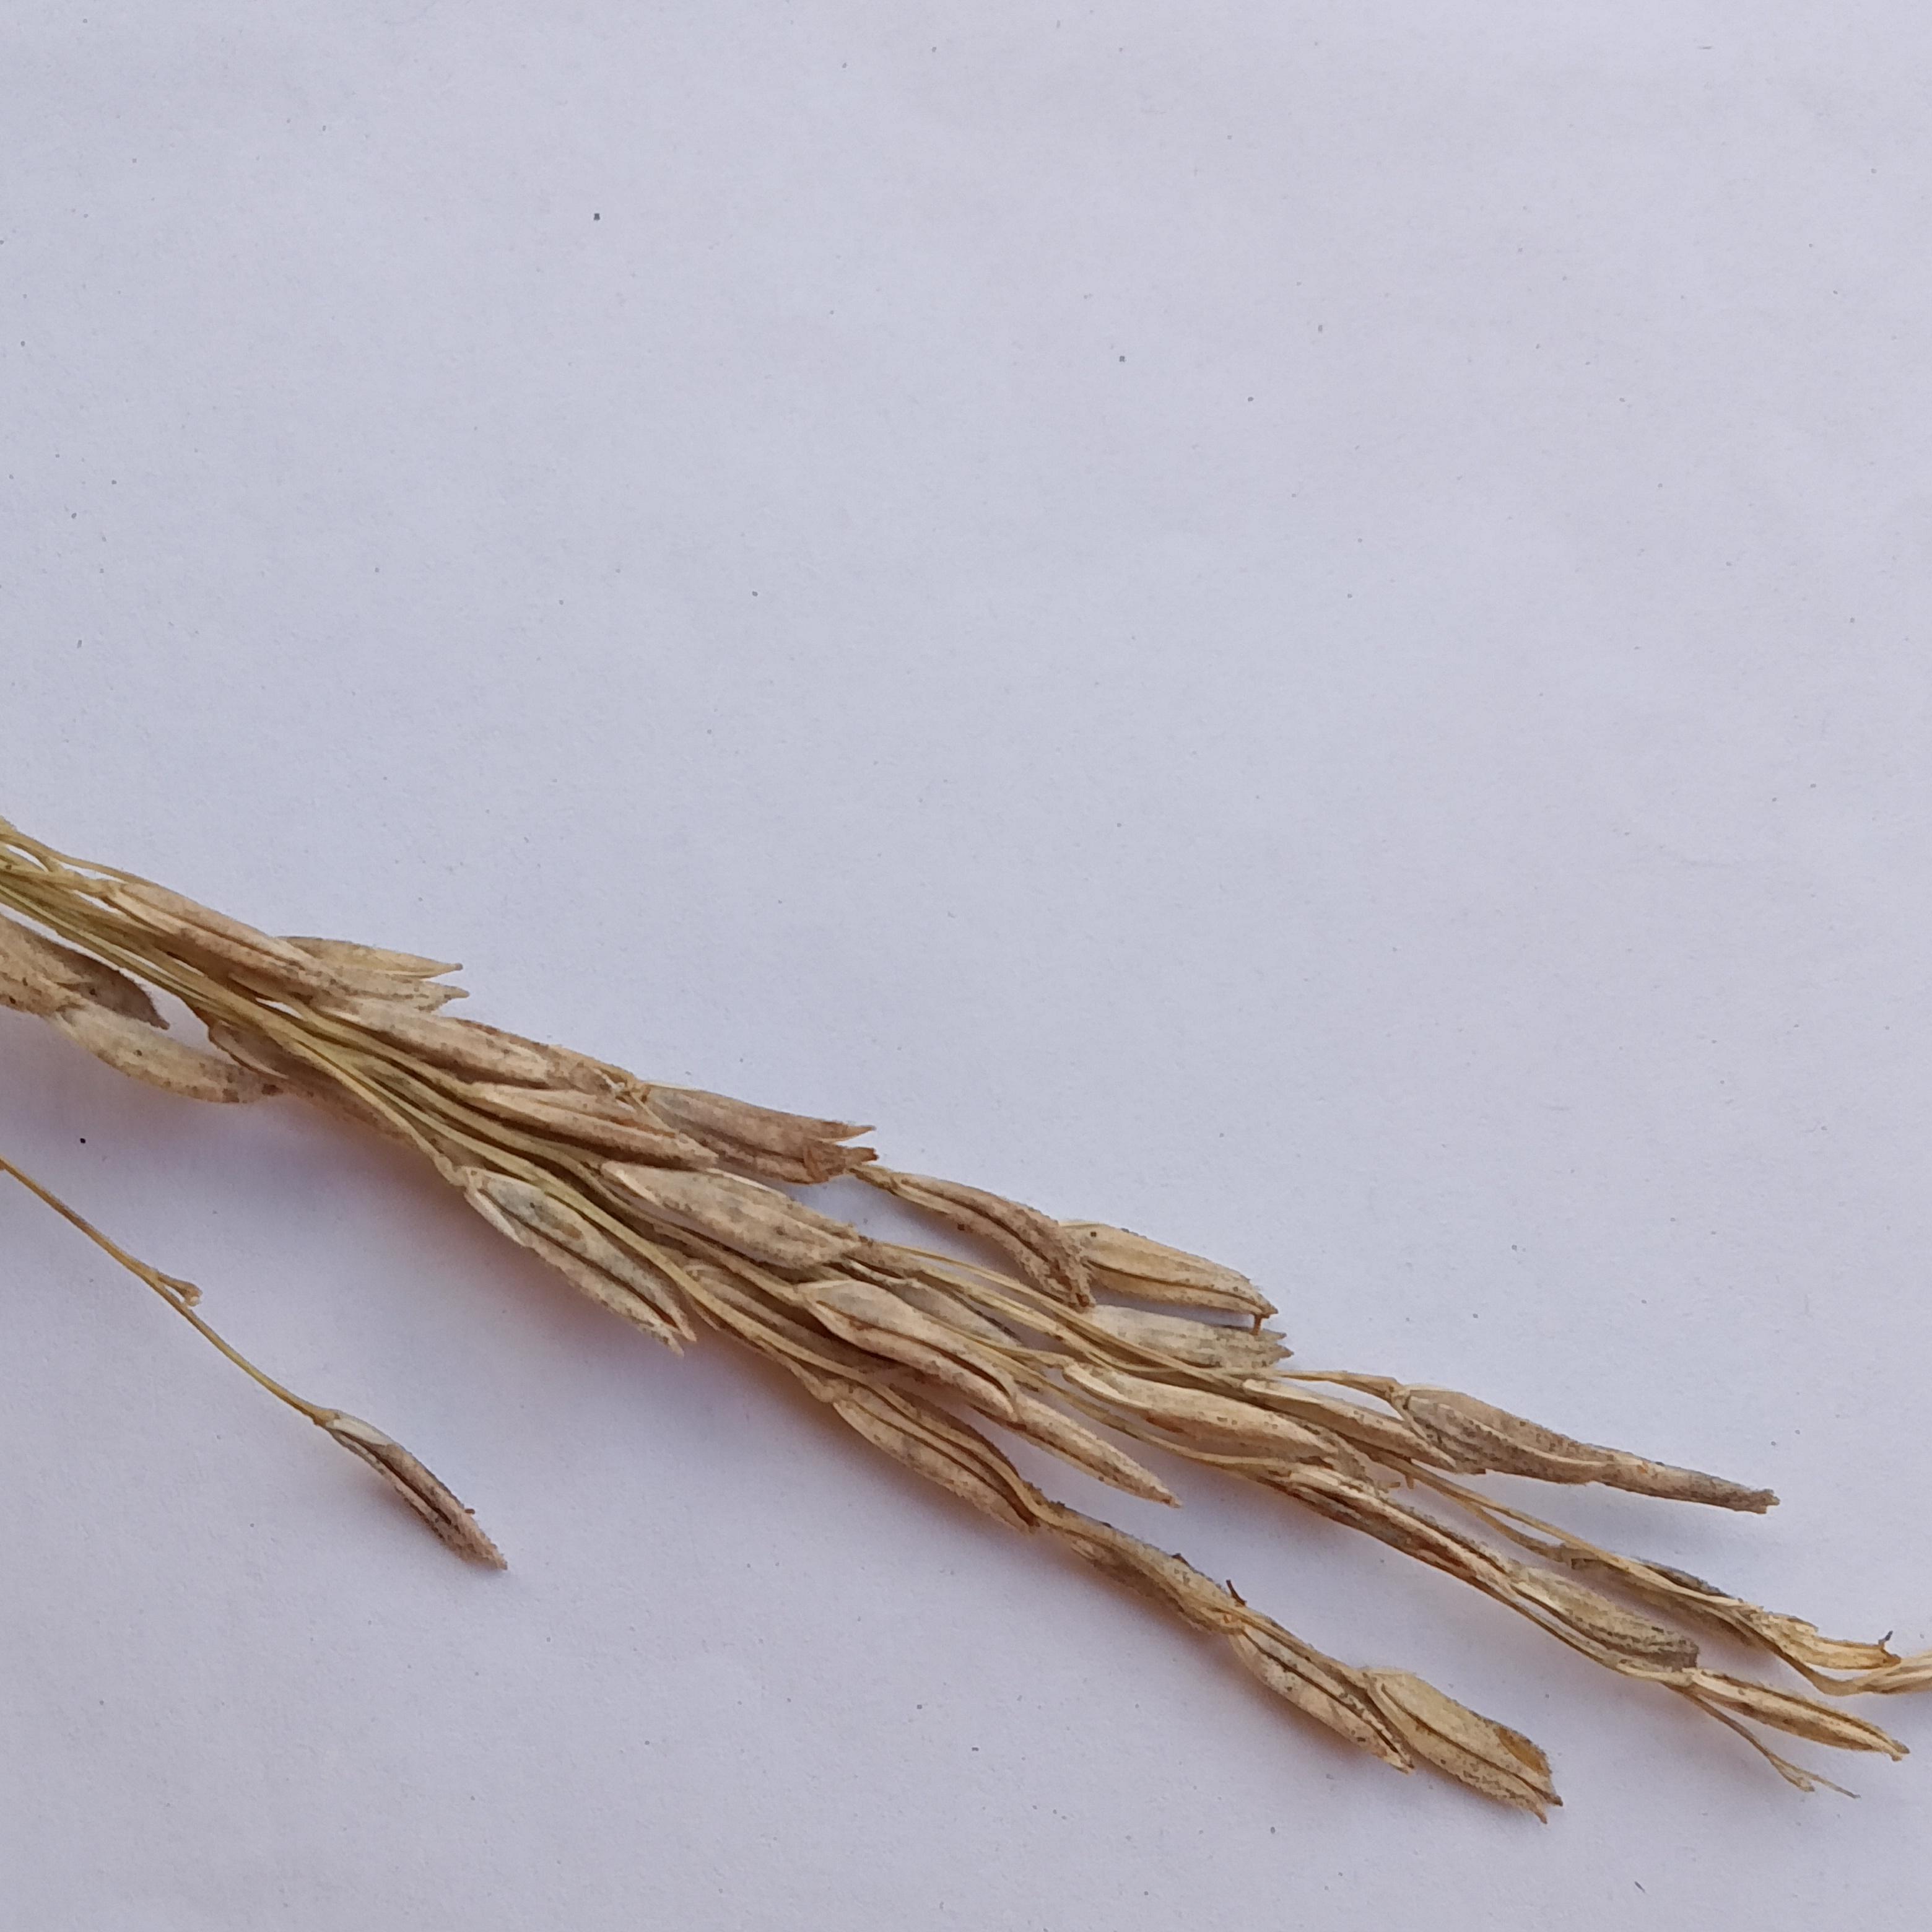
Label: Rice___Neck_Blast